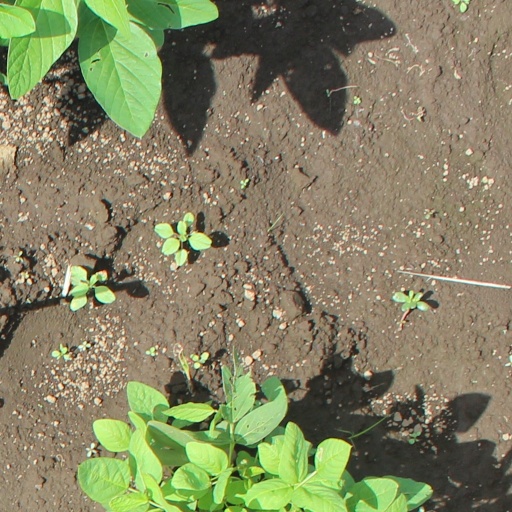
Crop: soybean